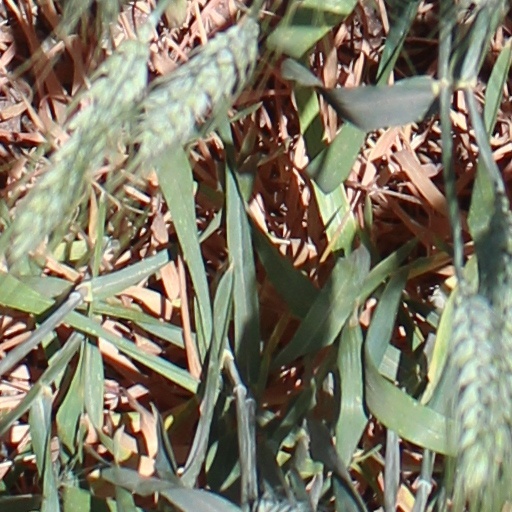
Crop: wheat